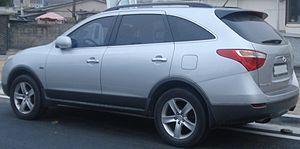
Le Hyundai iX55 est un SUV de la marque coréenne, connu aussi sous le nom de Veracruz en Amérique du Nord et en Corée du Sud. Il a été lancé en 2006 dans son pays d'origine, en 2007 sur le sol américain et début 2009 en Europe.